Kabuki syndrome

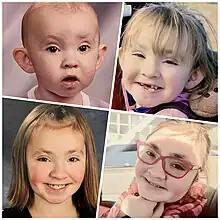
Individual with Kabuki Syndrome from infancy to adulthood

Kabuki syndrome is diagnosed with genetic testing (targeted, whole exome or whole genome sequencing). When genetic testing is not available, Kabuki syndrome is diagnosed clinically (through identifying symptoms, physical exams, and lab results), most commonly by a geneticist.